Médonville

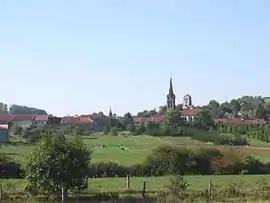
A general view of Médonville

Médonville is a commune in the Vosges department in Grand Est in northeastern France.